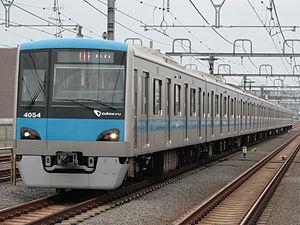
La ligne Jōban est une ligne ferroviaire de la compagnie JR East au Japon. La ligne commence officiellement de la gare de Nippori dans l'arrondissement de Taitō à Tokyo et suit la côte du Pacifique dans les préfectures de Chiba, Ibaraki et Fukushima avant de terminer à Iwanuma dans la préfecture de Miyagi.